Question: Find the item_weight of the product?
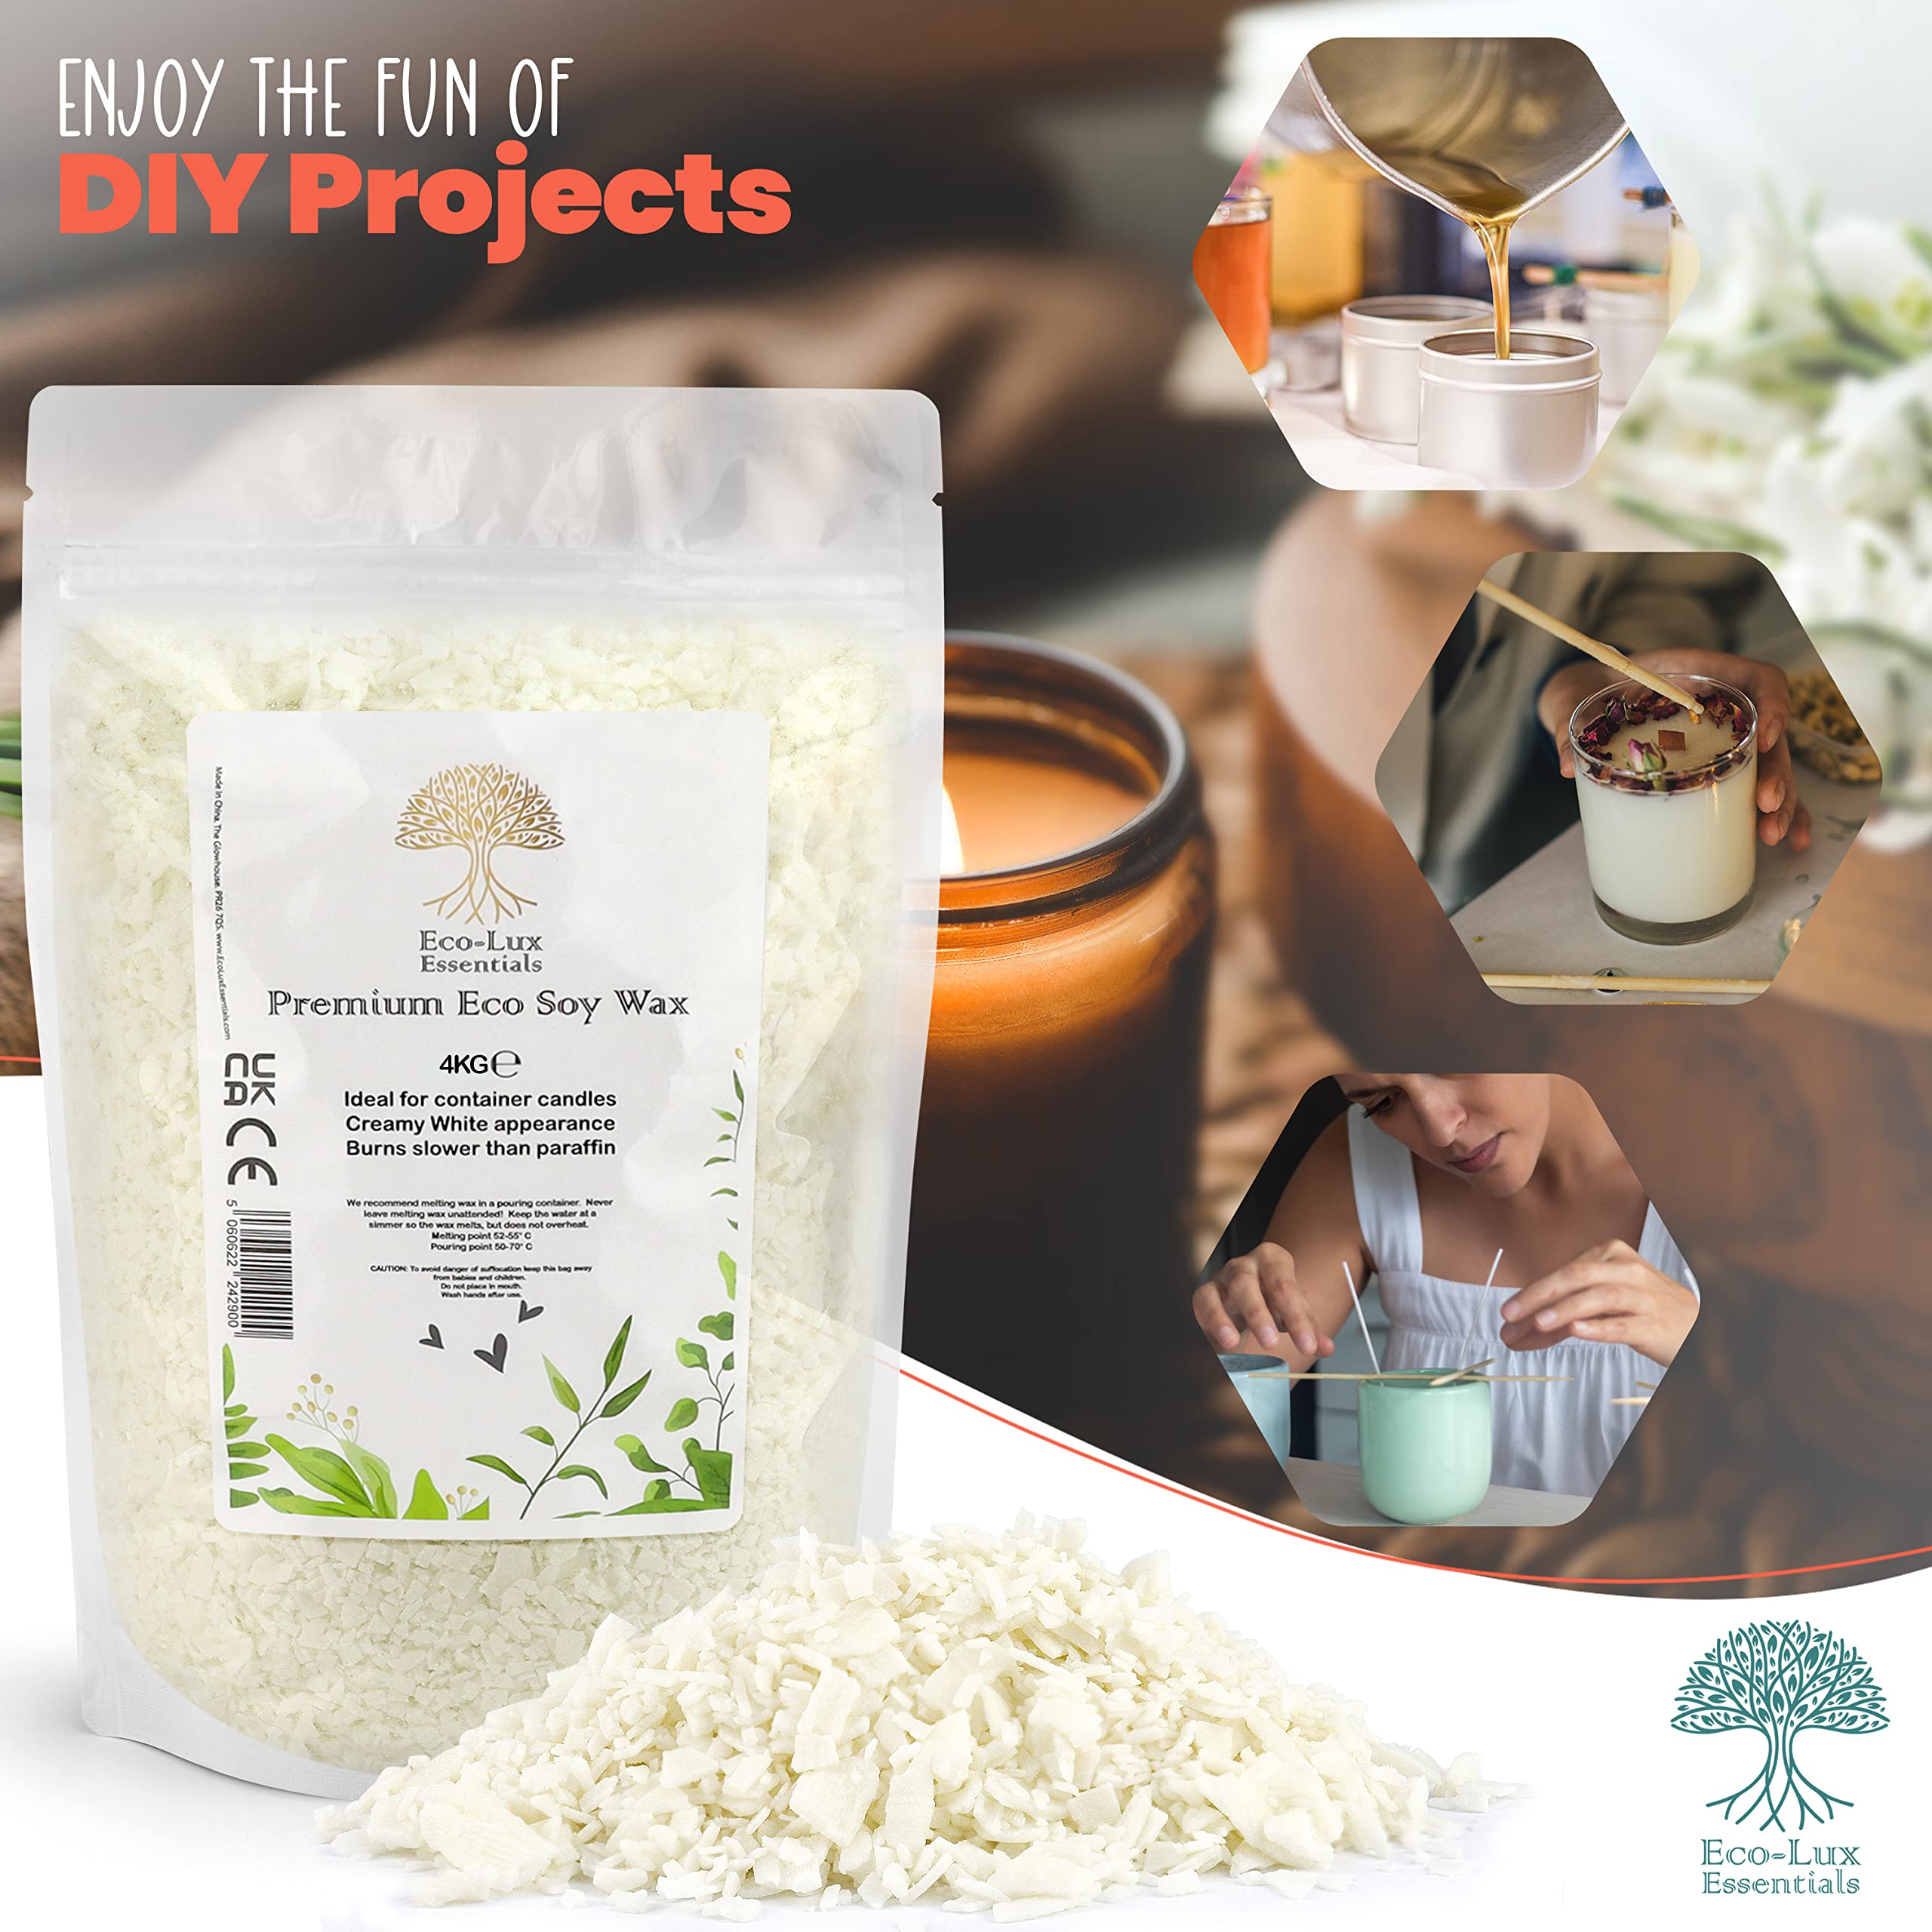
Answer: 4.0 kilogram